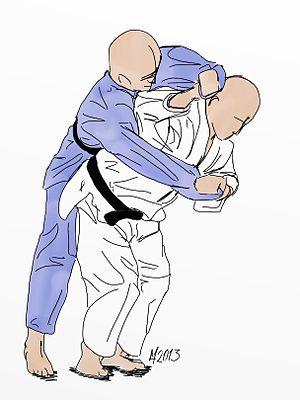
Sode-Tsurikomi-Goshi est une technique de projection du judo.